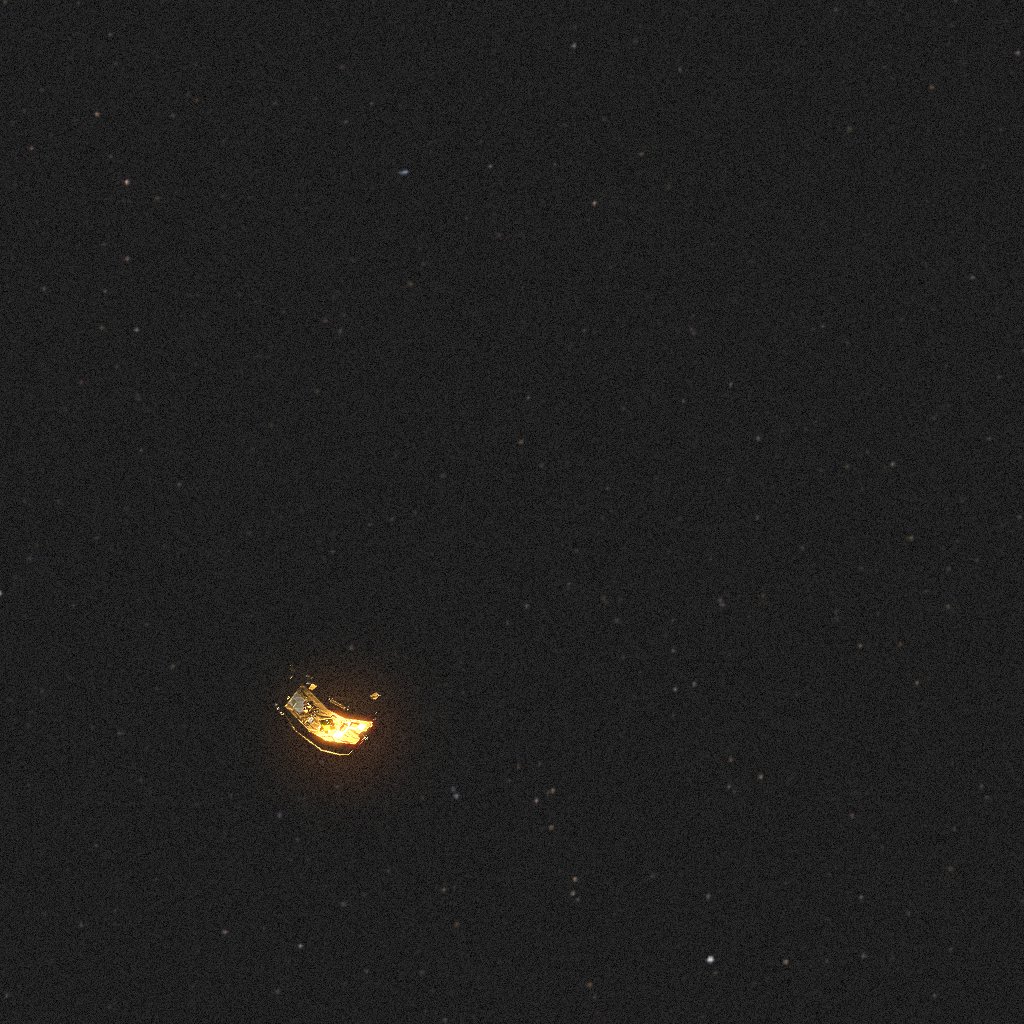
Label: lisa_pathfinder